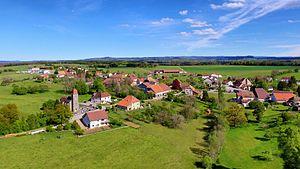
Vue générale du village de Saules
Saules est une commune française située dans le département du Doubs en région Bourgogne-Franche-Comté.